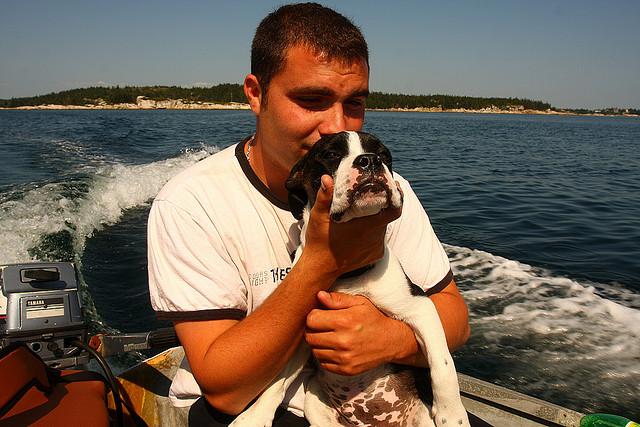
A man on a boat holding his dog in his lap.